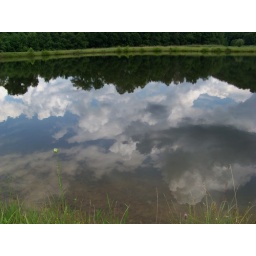
sky reflected in water